Joan, Countess of Flanders

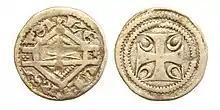
Silver denier, struck in Valenciennes under Joan of Constantinople

Then, after her marriage with Thomas of Savoy (1237–1244), she complemented this policy through tax exemptions, reorganization of the judicial system, measures to promote river commerce and sea ports, concerning the cities of Bergues, Bourbourg, Bruges, Damme, Veurne, Muiden and Kaprijke. In less urban areas, particularly in Hainaut, the comital power remained strong. Under constant pressure from the Flemish bourgeoisie, aware of Joan's need of their support against the King of France, she pursued a policy that promoted economic development and urban autonomy, not without tax counterparties.